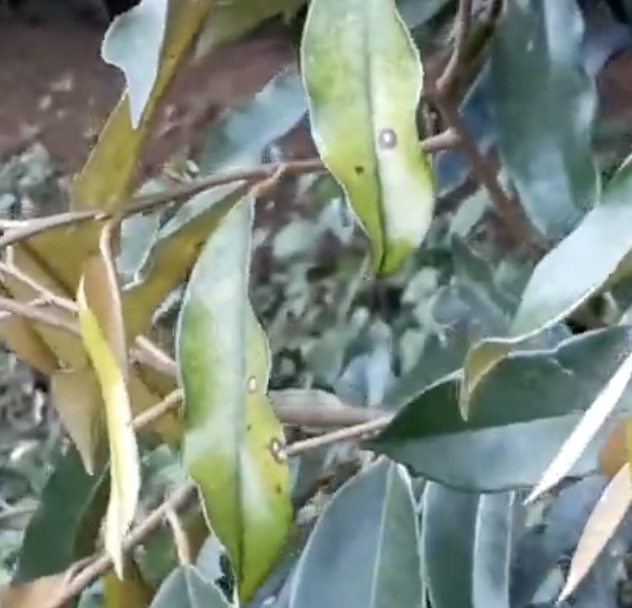
Label: canker_disease